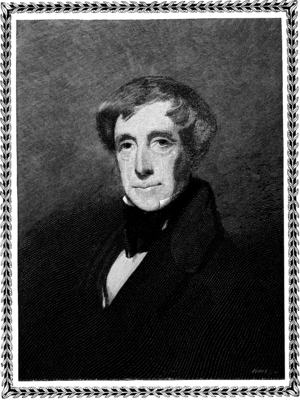
Clement Clarke Moore, né le 15 juillet 1779 à Manhattan et mort le 10 juillet 1863 à Newport, est un protestant professeur de théologie et de littérature grecque et orientale, ainsi qu'un poète.